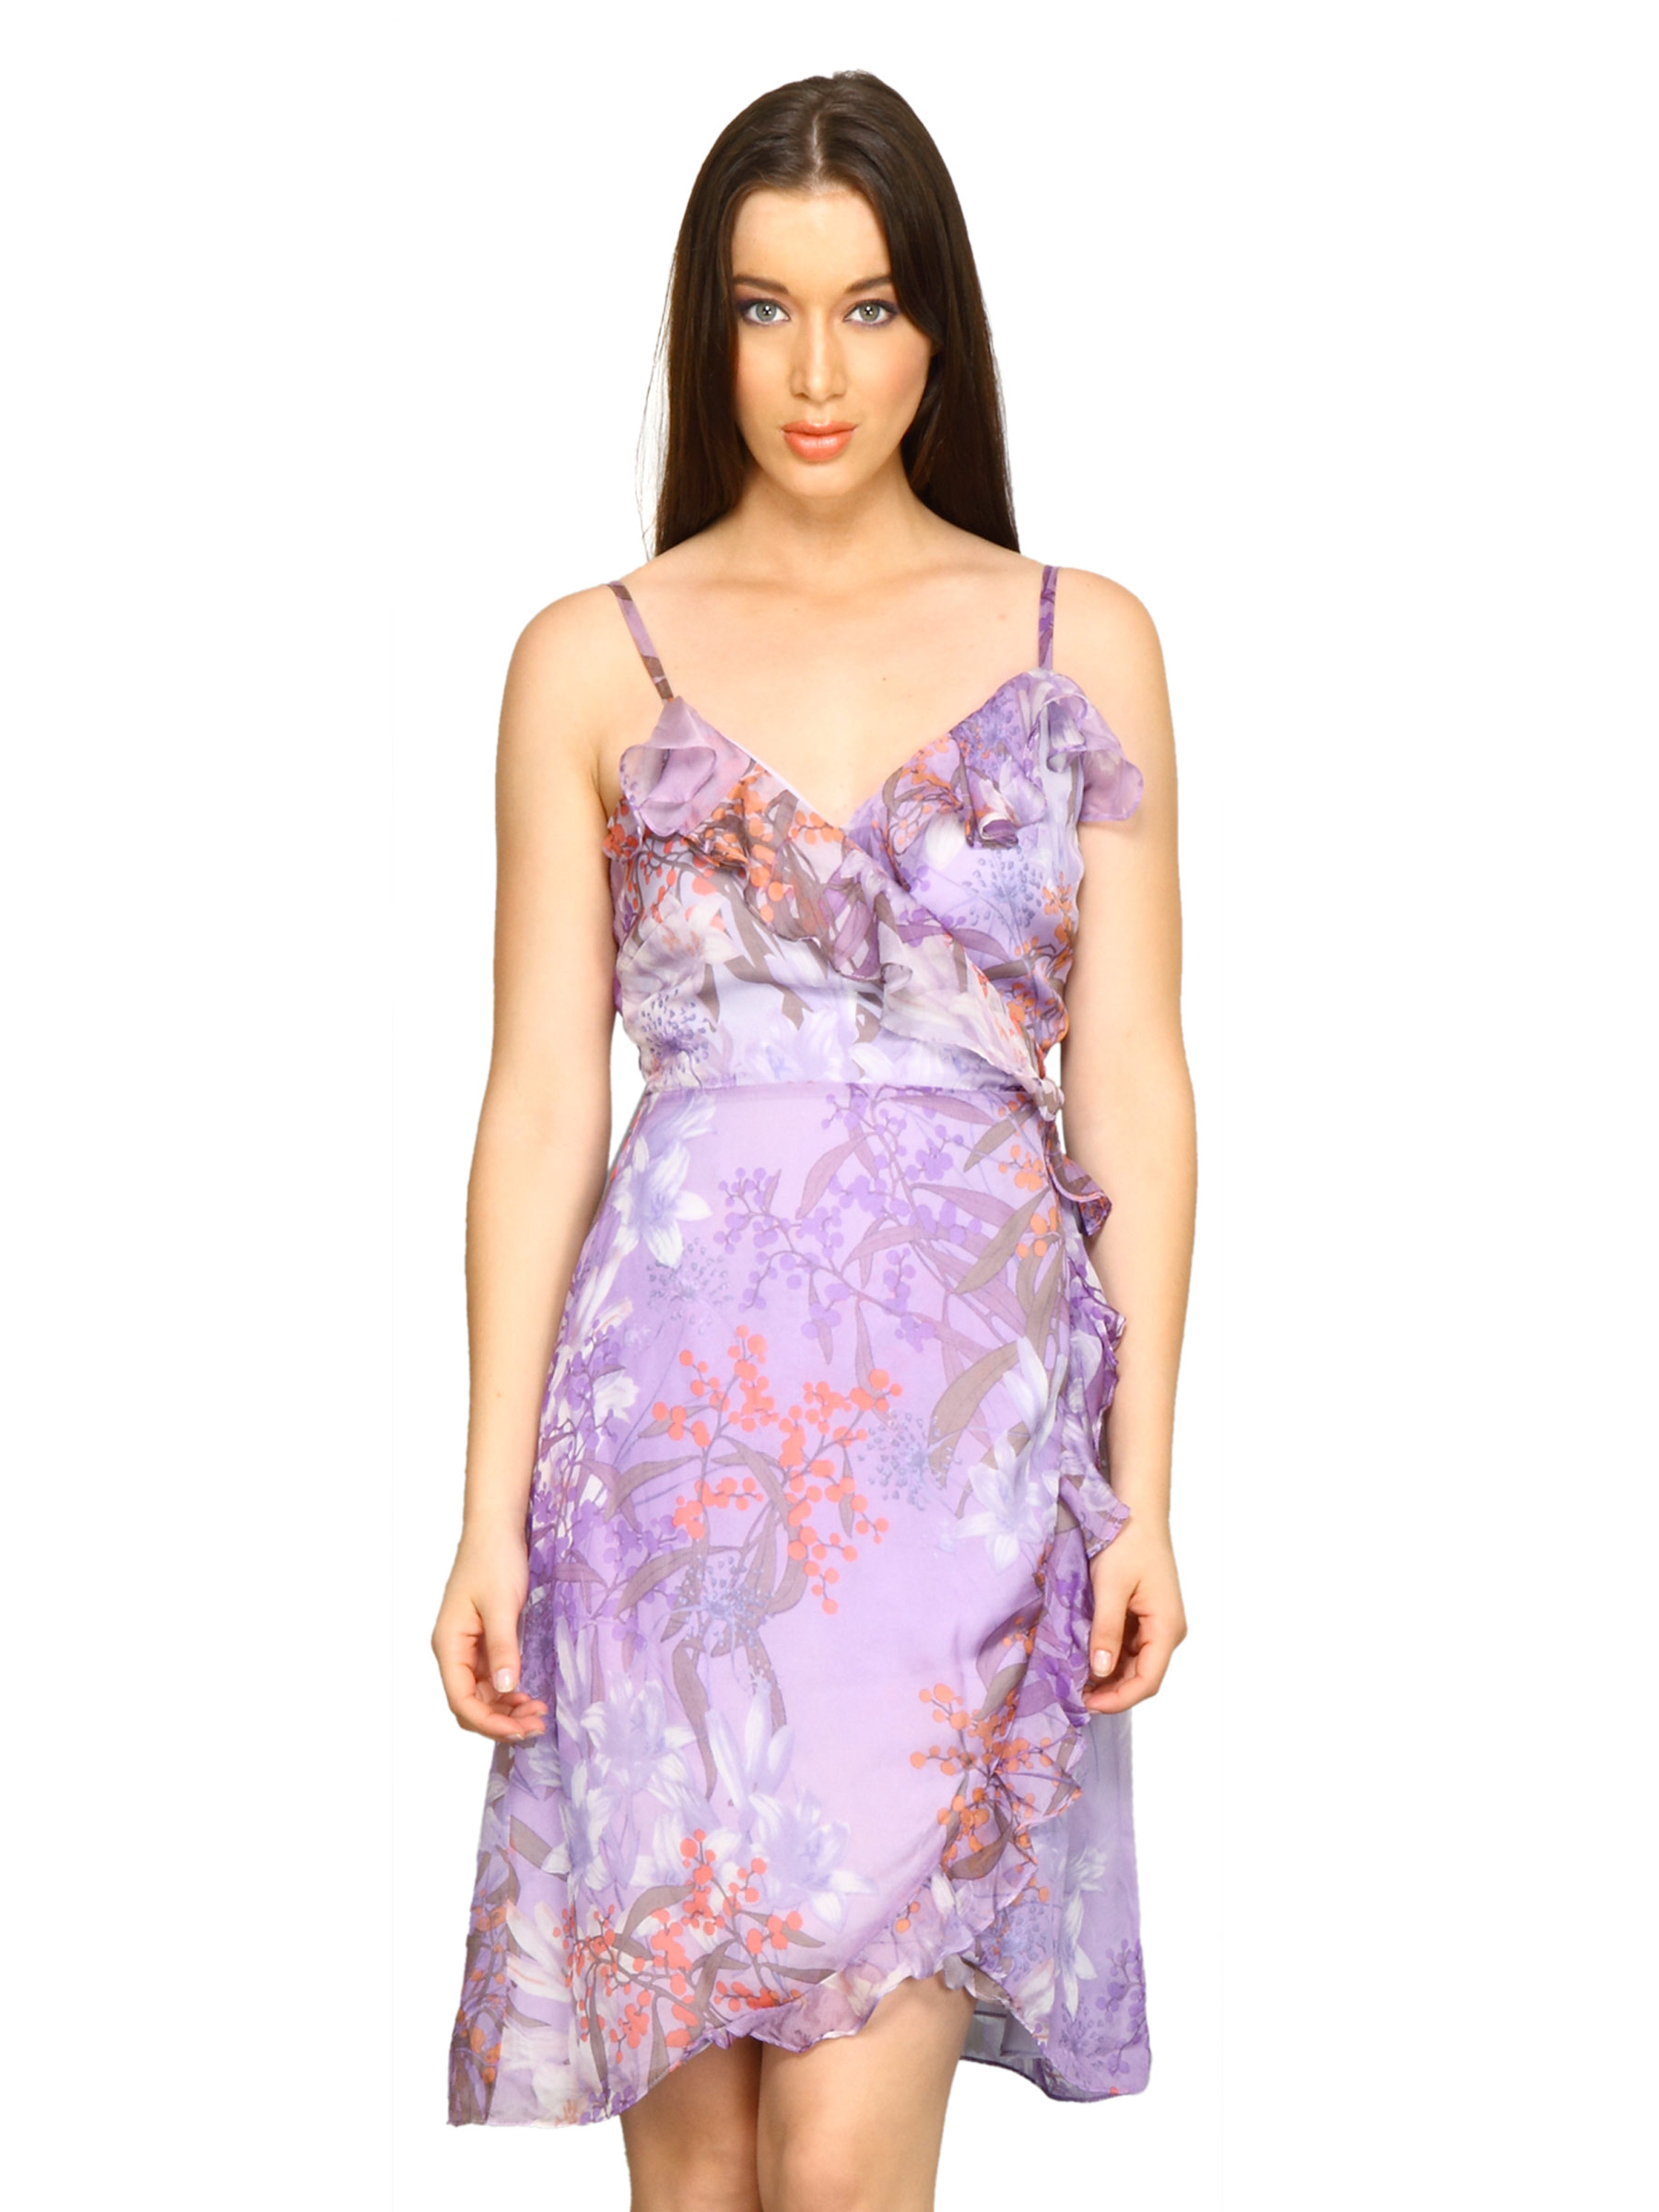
Forever New Women Floral Purple Dress
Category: Apparel / Dress / Dresses
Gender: Women
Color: Purple
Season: Fall 2011
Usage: Casual